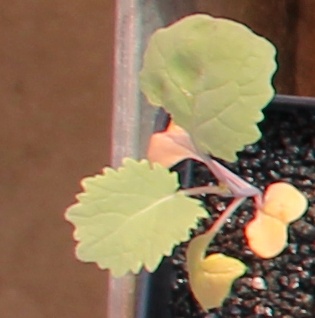
Label: Canola